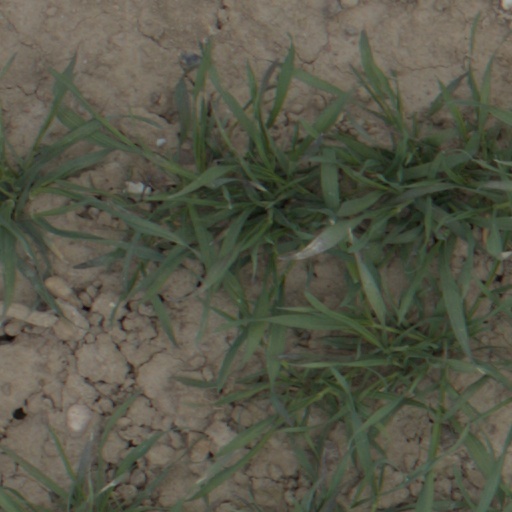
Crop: wheat